St John Street, London

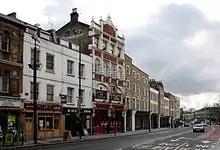
The north end of St John Street

St John Street is a historic street located in Clerkenwell, Islington, north London, England.